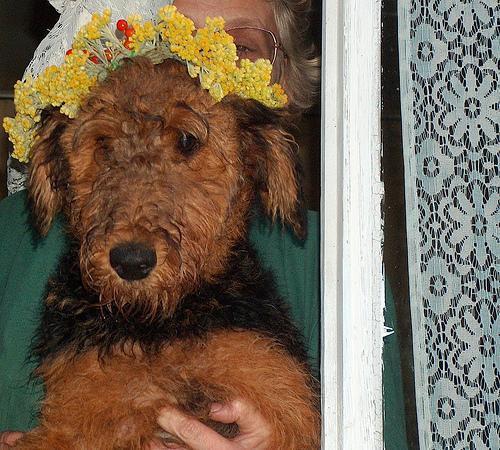
Airedale